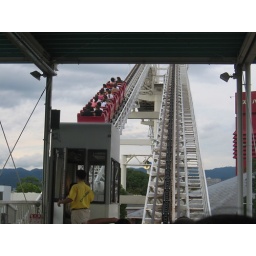
The lift in front of us as the red train climbs the second lift for the second circuit.